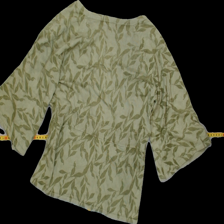
View: back
Type: Top
Category: Ladies
Brand: Not Applicable
Colors: Green
Material: 55% Wool 45% Cotton
Pattern: Floral print
Cut: V-collar
Season: All
Trend: No trend
Stains: No
Damage: 0
Price range: <50
Recommended usage: Export